Helminthotheca echioides

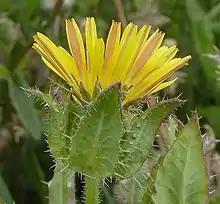
Outer rays of bristly oxtongue are sometimes red striped.

"Helminthotheca echioides" is thought to be native to North Africa and the Mediterranean Basin, where it grows in semi-arid conditions that are reproduced in the ruderal habitats associated with agriculture and the disturbed soils created by human activity throughout the world. As a result, it has spread as a weed to all the continents (except mainland Antarctica), and it is often abundant in farmland and towns.